Bill O'Brien (British politician)

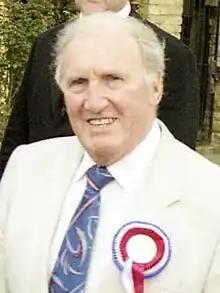
O'Brien in 2010

Sir William O'Brien (25 January 1929 – 18 May 2025) was a British Labour Party Member of Parliament.